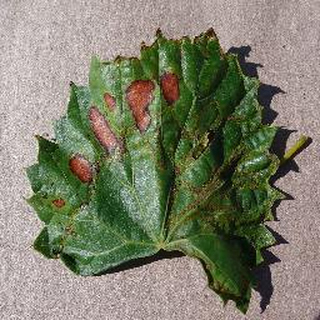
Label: grape_esca_black_measles